Florence Nightingale Faculty of Nursing and Midwifery

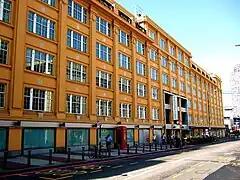

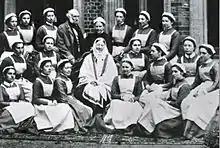
Florence Nightingale posing with her class of nurses from St. Thomas' Hospital. Also on the photo is Sir Harry Verney, an active supporter of the nursing school.

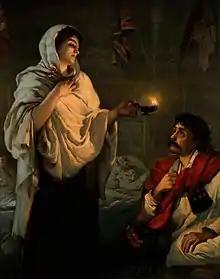
Florence Nightingale, depicted in this popular lithograph reproduction of "The Lady with the Lamp" as painted by Henrietta Rae, 1891.

The Florence Nightingale Faculty of Nursing, Midwifery & Palliative Care is an academic faculty within King's College London. The faculty is the world's first nursing school to be continuously connected to a fully serving hospital and medical school (St. Thomas' Hospital). Established on 9 July 1860 by Florence Nightingale, the founder of modern nursing, it was a model for many similar training schools through the UK, Commonwealth and other countries for the latter half of the 19th century. It is primarily concerned with the education of people to become nurses and midwives. It also carries out nursing research, continuing professional development and postgraduate programmes. The Faculty forms part of the Waterloo campus on the South Bank of the River Thames and is now one of the largest faculties in the university.